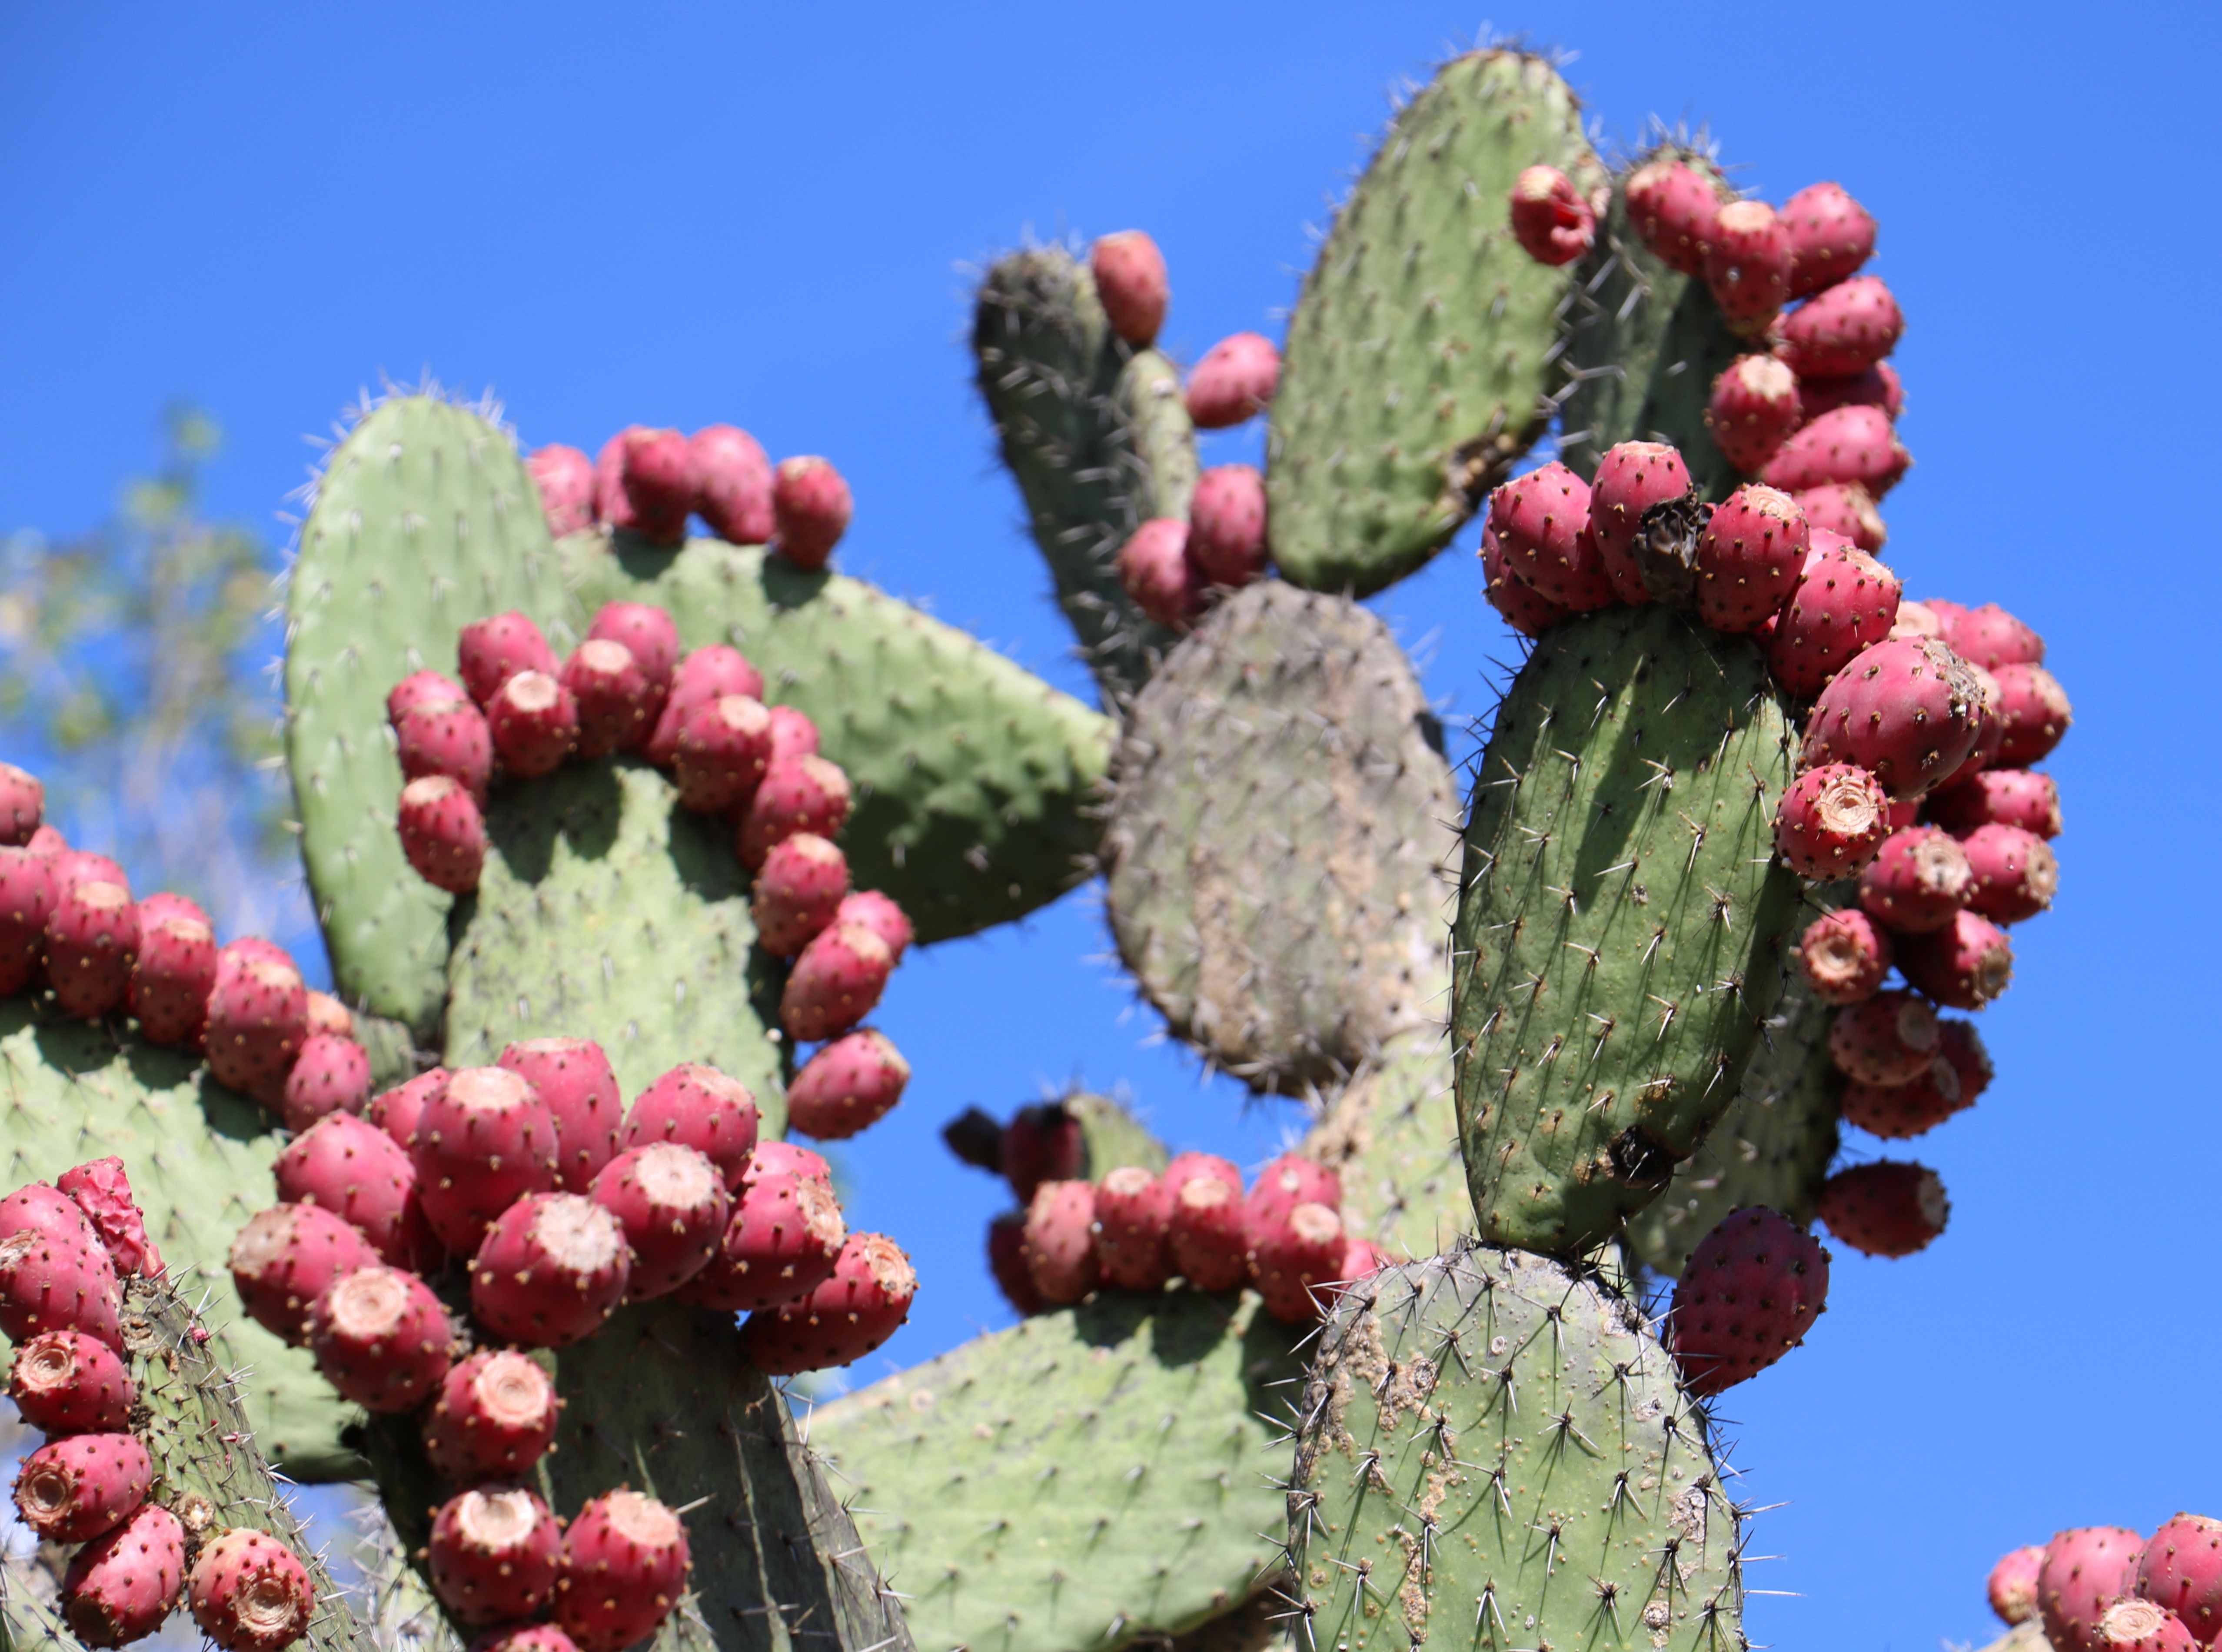
prickly, cactus, needle, plant, desert, flower, food, produce, natural, botany, pear, flora, spike, spine, cactaceae, mexico, caryophyllales, flowering plant, prickly pear, land plant, nopal, barbary fig